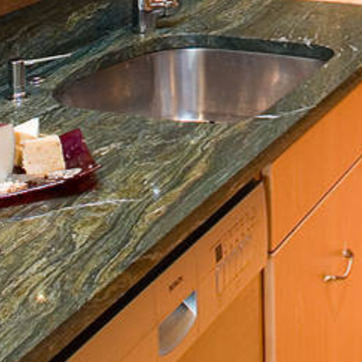
Material: polishedstone